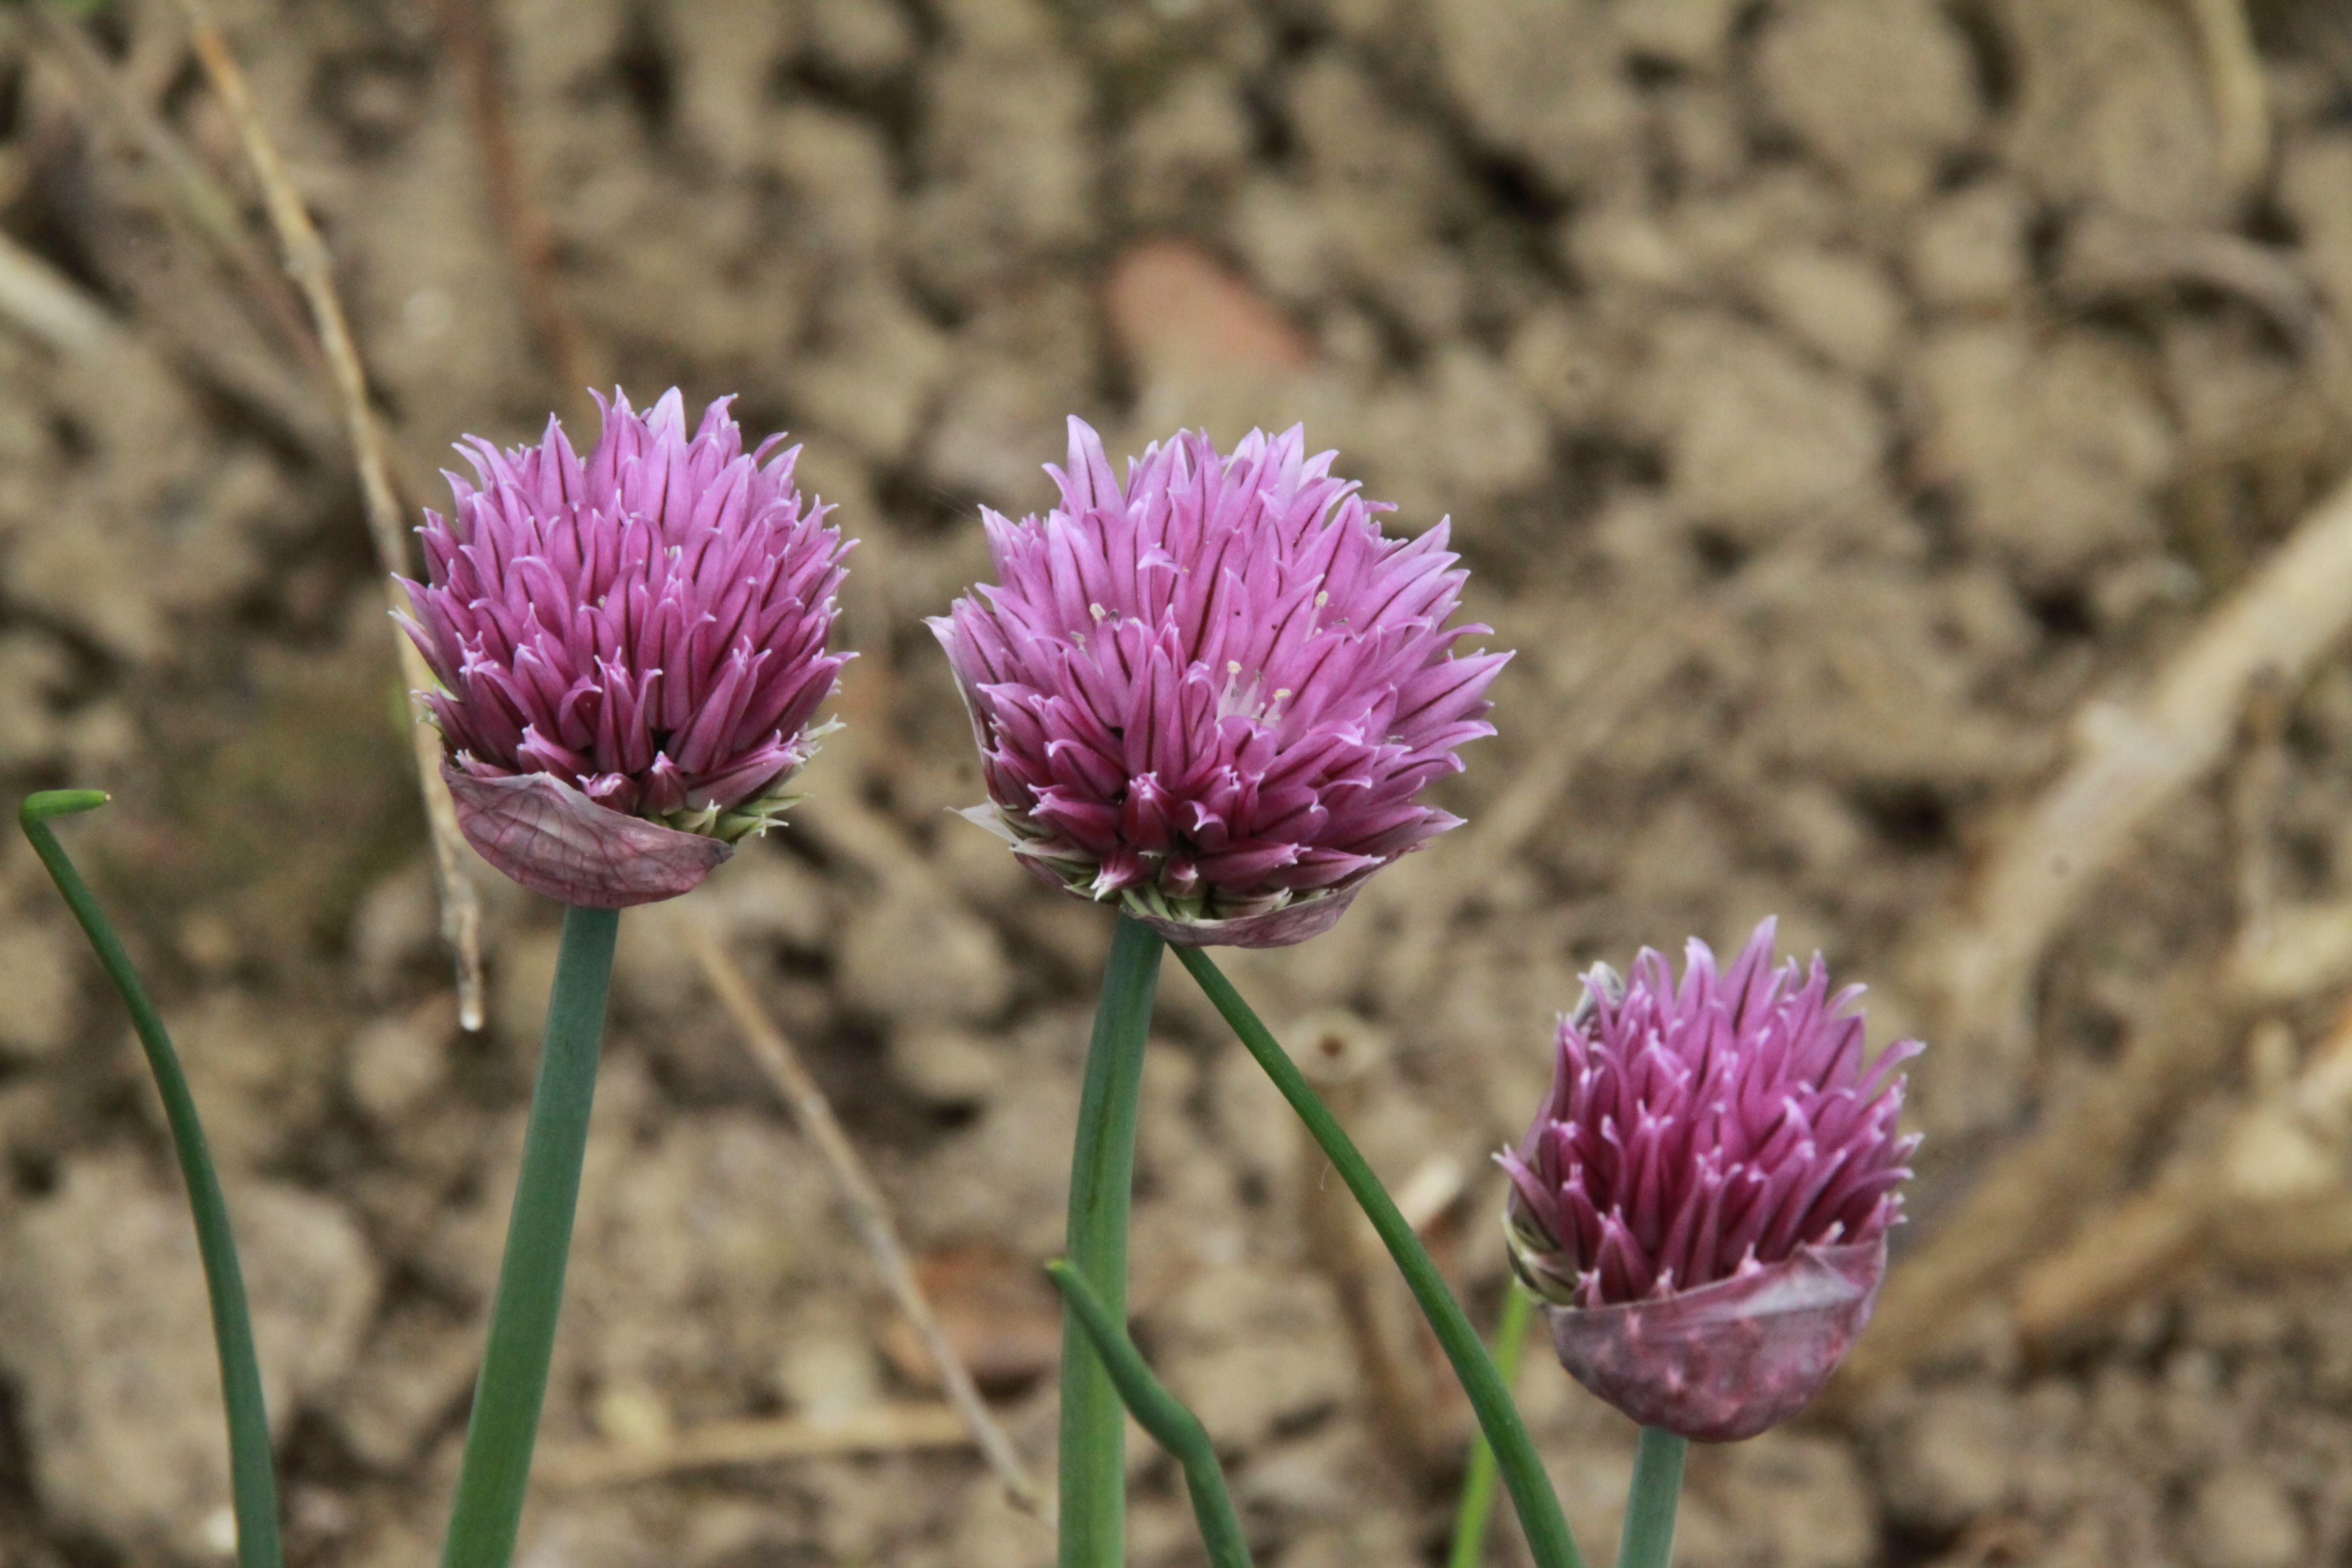
plant, prairie, flower, food, produce, vegetable, botany, flora, wildflower, thistle, chives, allium, aromatic, macro photography, flowering plant, aromatic plant, chive flower, grass family, land plant, onion genus